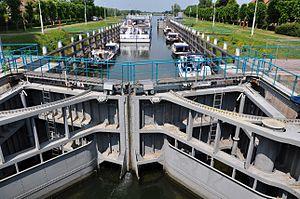
Poederoijen est un village néerlandais de la commune de Zaltbommel, situé dans la province du Gueldre.